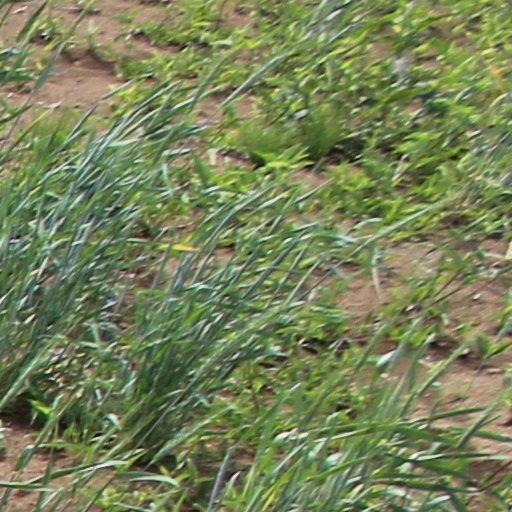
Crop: wheat